Kannan Karunai

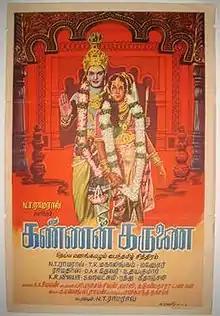
Poster

Kannan Karunai is a 1971 Indian Tamil-language Hindu mythological film directed by N. T. Rama Rao. He also stars, alongside K. R. Vijaya. The film was released on 16 June 1971.